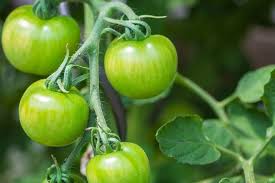
Label: trash